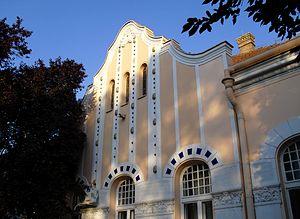
La maison située 42 rue Maršala Tita à Vrbas est située à Vrbas, dans la province de Voïvodine et dans le district de Bačka méridionale, en Serbie. Elle est inscrite sur la liste des monuments culturels de grande importance de la République de Serbie.